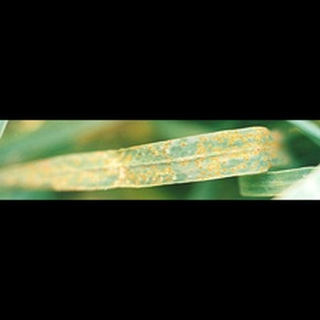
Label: wheat_brown_rust